Ricky Neckles

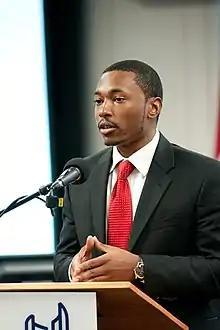
Ricky Neckles speaking at Press Conference - Toronto City Hall

Ricky Neckles is a Grenadian-born Canadian entrepreneur. He is the founder of Neckles Global Enterprise Inc. and co-founder of TNTech Canada. He is a mechanical engineer that has served as Chapter President for the University of Toronto National Society of Black Engineers (NSBE), with a membership of 33,000.